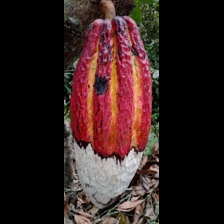
Label: moniliophthora